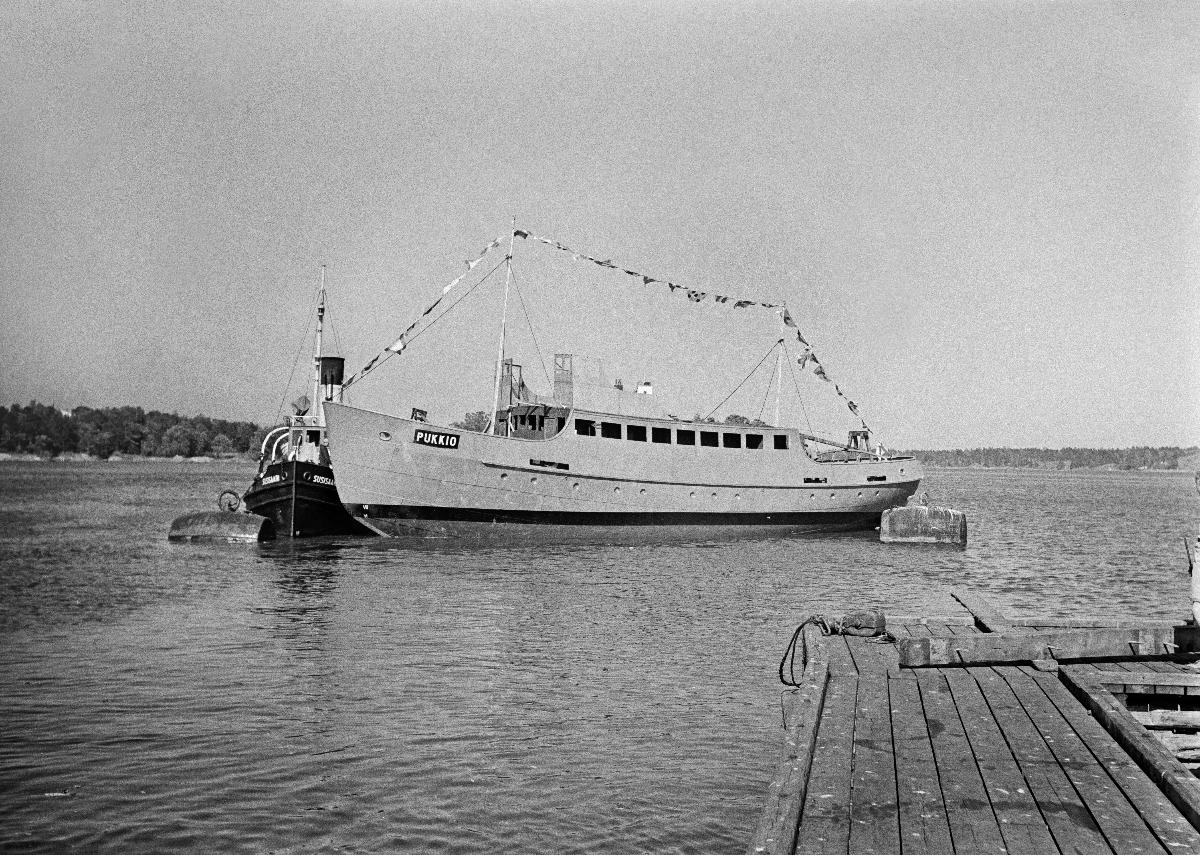
Alus Pukkio
Fartyget Pukkio; Vessel Pukkio
sisällön kuvaus: Rannikkopuolustuksen uusi alus Pukkio Katajanokan satamassa Helsingissä 21.6.1939. content description: The new vessel of the coast defense called Pukkio at Katajanokka harbour in Helsinki 21.6.1939. innehållsbeskrivning: Kustförsvarets nya fartyg Pukkio vid Skatuddshamnen i  Helsingfors 21.6.1939.
Kuvaaja: Sundström, Hugo, kuvaaja
Vuosi: 1939
Paikka: Suomi, Uusimaa, Helsinki
Aiheet: HBL; merenkulku; alukset; laivat; puolustus (keskinäinen toiminta); maritime navigation; watercrafts; ships; defence; vessels; sjöfart; farkoster; fartyg; försvar; skepp